History of Richmond, Virginia

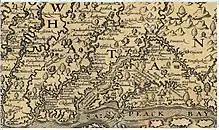
Detail of map made by John Smith in 1608 showing the Patawomeck River

Until 1609, Parahunt, the "weroance" of the Powhatan tribe, had his main capital on a high hill overlooking the falls of the James, shown as a "king's house" on the 1608 map made by John Smith. The Powhatan "proper" were one of the main constituent groups in the confederacy of the same name, and the river, in their language, was likewise known as the "Powhatan". The village where Richmond is now also went by the name of Powhatan (transcribed by William Strachey as Paqwachowng), as well as Shocquohocan.